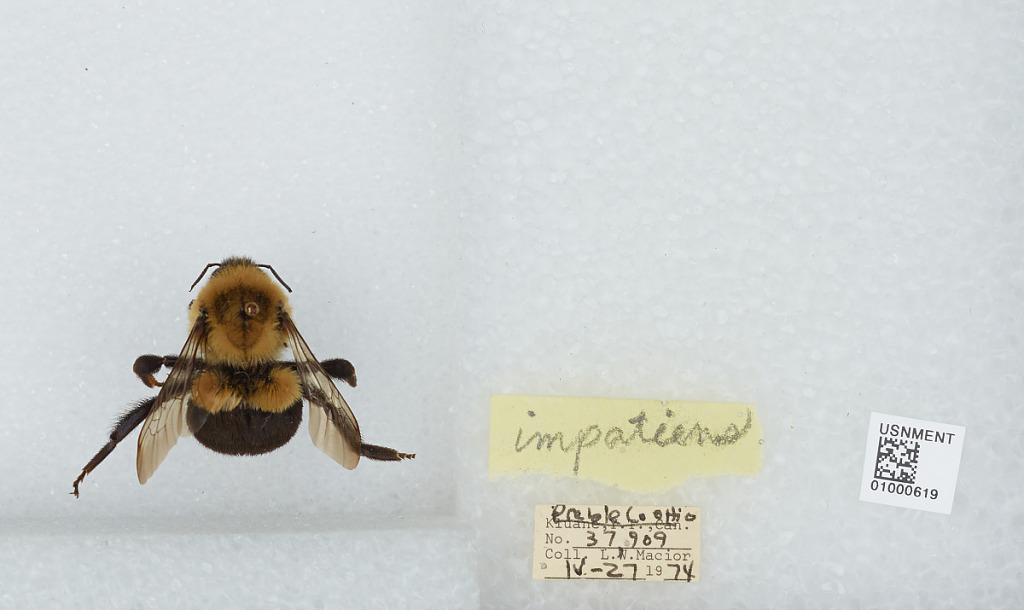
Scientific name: Bombus (Pyrobombus) impatiens Cresson
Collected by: L. Macior
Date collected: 1974-4-27
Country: United States
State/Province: Ohio
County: Preble
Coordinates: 39.7778, -84.6897